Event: Nepal Earthquake
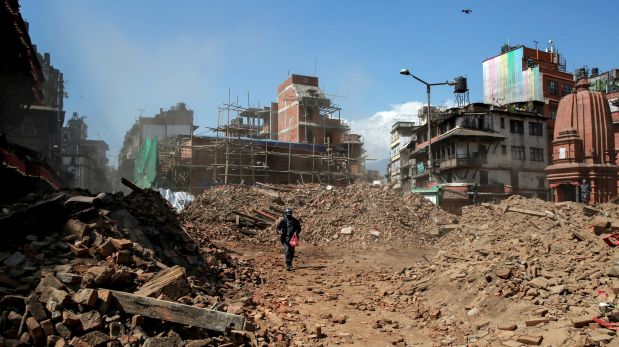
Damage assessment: damage